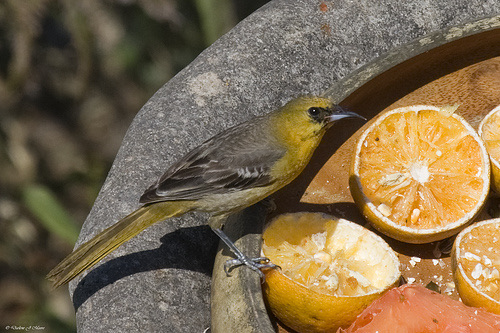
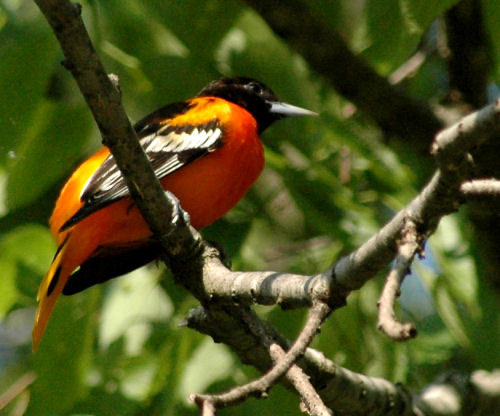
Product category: misc
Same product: yes